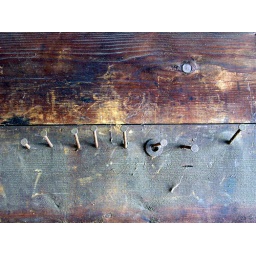
nails in a barn wall